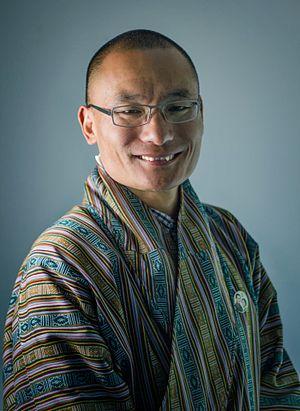
Lyonpo Tshering Tobgay, né le 19 septembre 1965, est un homme d'État bhoutanais. Il dirige le Parti démocratique populaire dont il est l'un des membres fondateurs. Il est Premier ministre du Bhoutan de juillet 2013 à août 2018.
Des élections législatives ont lieu au Bhoutan les 15 septembre et 18 octobre 2018 afin de renouveler les 47 sièges de l'Assemblée nationale. Il s'agit des troisièmes élections législatives dans le pays depuis l'instauration d'un régime parlementaire démocratique à peine dix ans plus tôt.
Des élections législatives ont lieu au Bhoutan le 31 mai et le 13 juillet 2013. Elles sont remportées par le Parti démocratique populaire, qui obtient 32 des 47 sièges à Assemblée nationale.